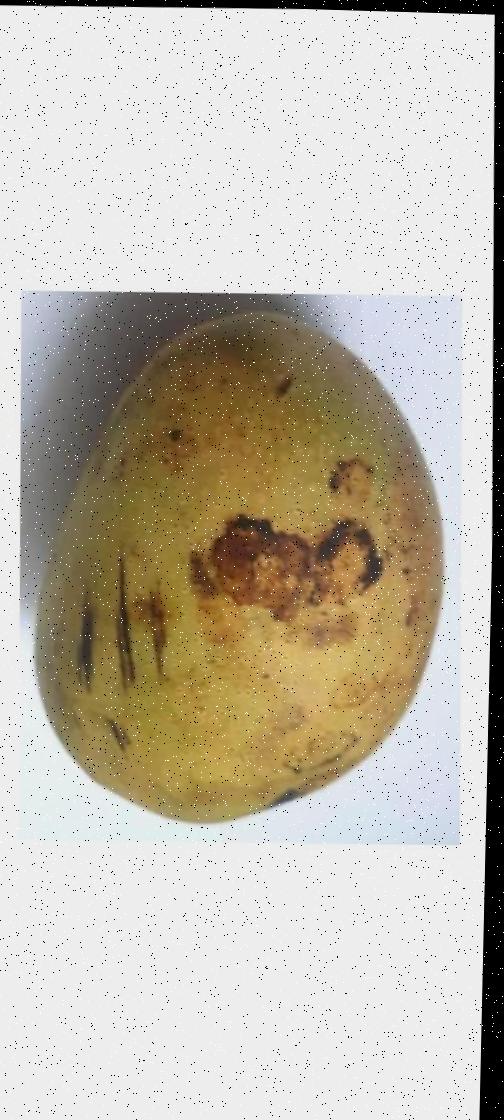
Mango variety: Ashshina Classic